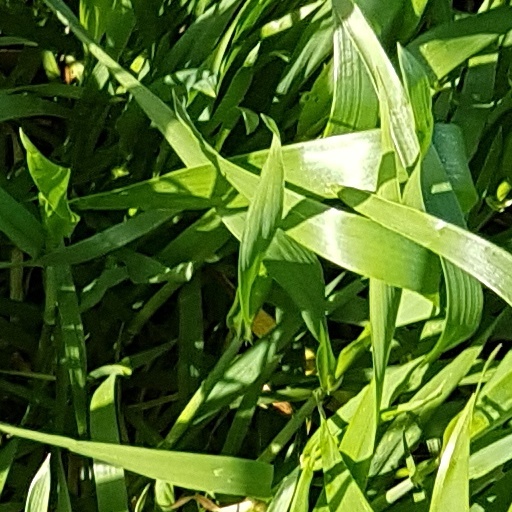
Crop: wheat